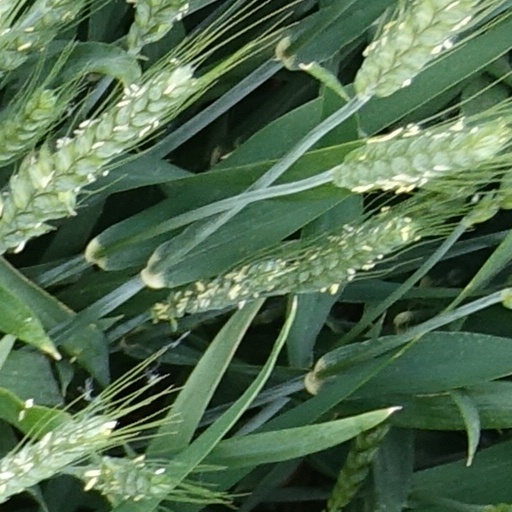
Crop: wheat